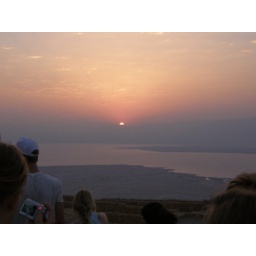
On a tour early morning on the Masada rock in the Judeean mountains overlooking the Dead Sea